Chinese Americans

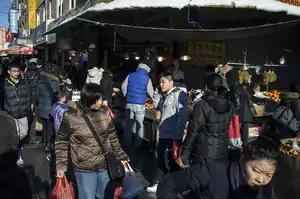
New York City is home to the largest Chinese American population of any city proper, over 600,000 as of 2017. Although most Chinatowns in North America are shrinking due to assimilation of Chinese Americans into the suburbs, New York City is the exception. Multiple large Chinatowns in Manhattan, Brooklyn (above), and Queens are thriving as traditionally urban enclaves, as large-scale Chinese immigration continues into New York, with the largest metropolitan Chinese population outside Asia, comprising an estimated 893,697 uniracial individuals as of 2017.

Genetic mental illness is stigmatized in China. A study compared the attitude of Chinese Americans towards mental illness with genetic causes and that of European American, finding that there is a perception of eugenics existing among Chinese Americans. Consequently, in order to reduce the stigma in the society, more efforts should be devoted to this population.